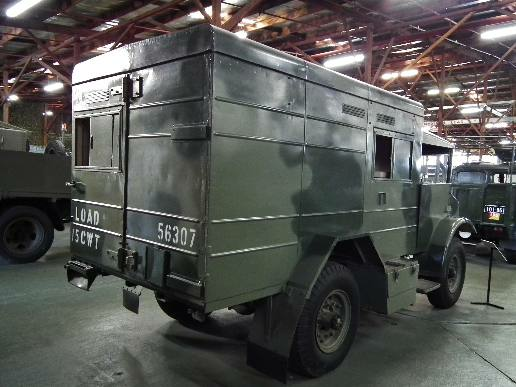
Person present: No